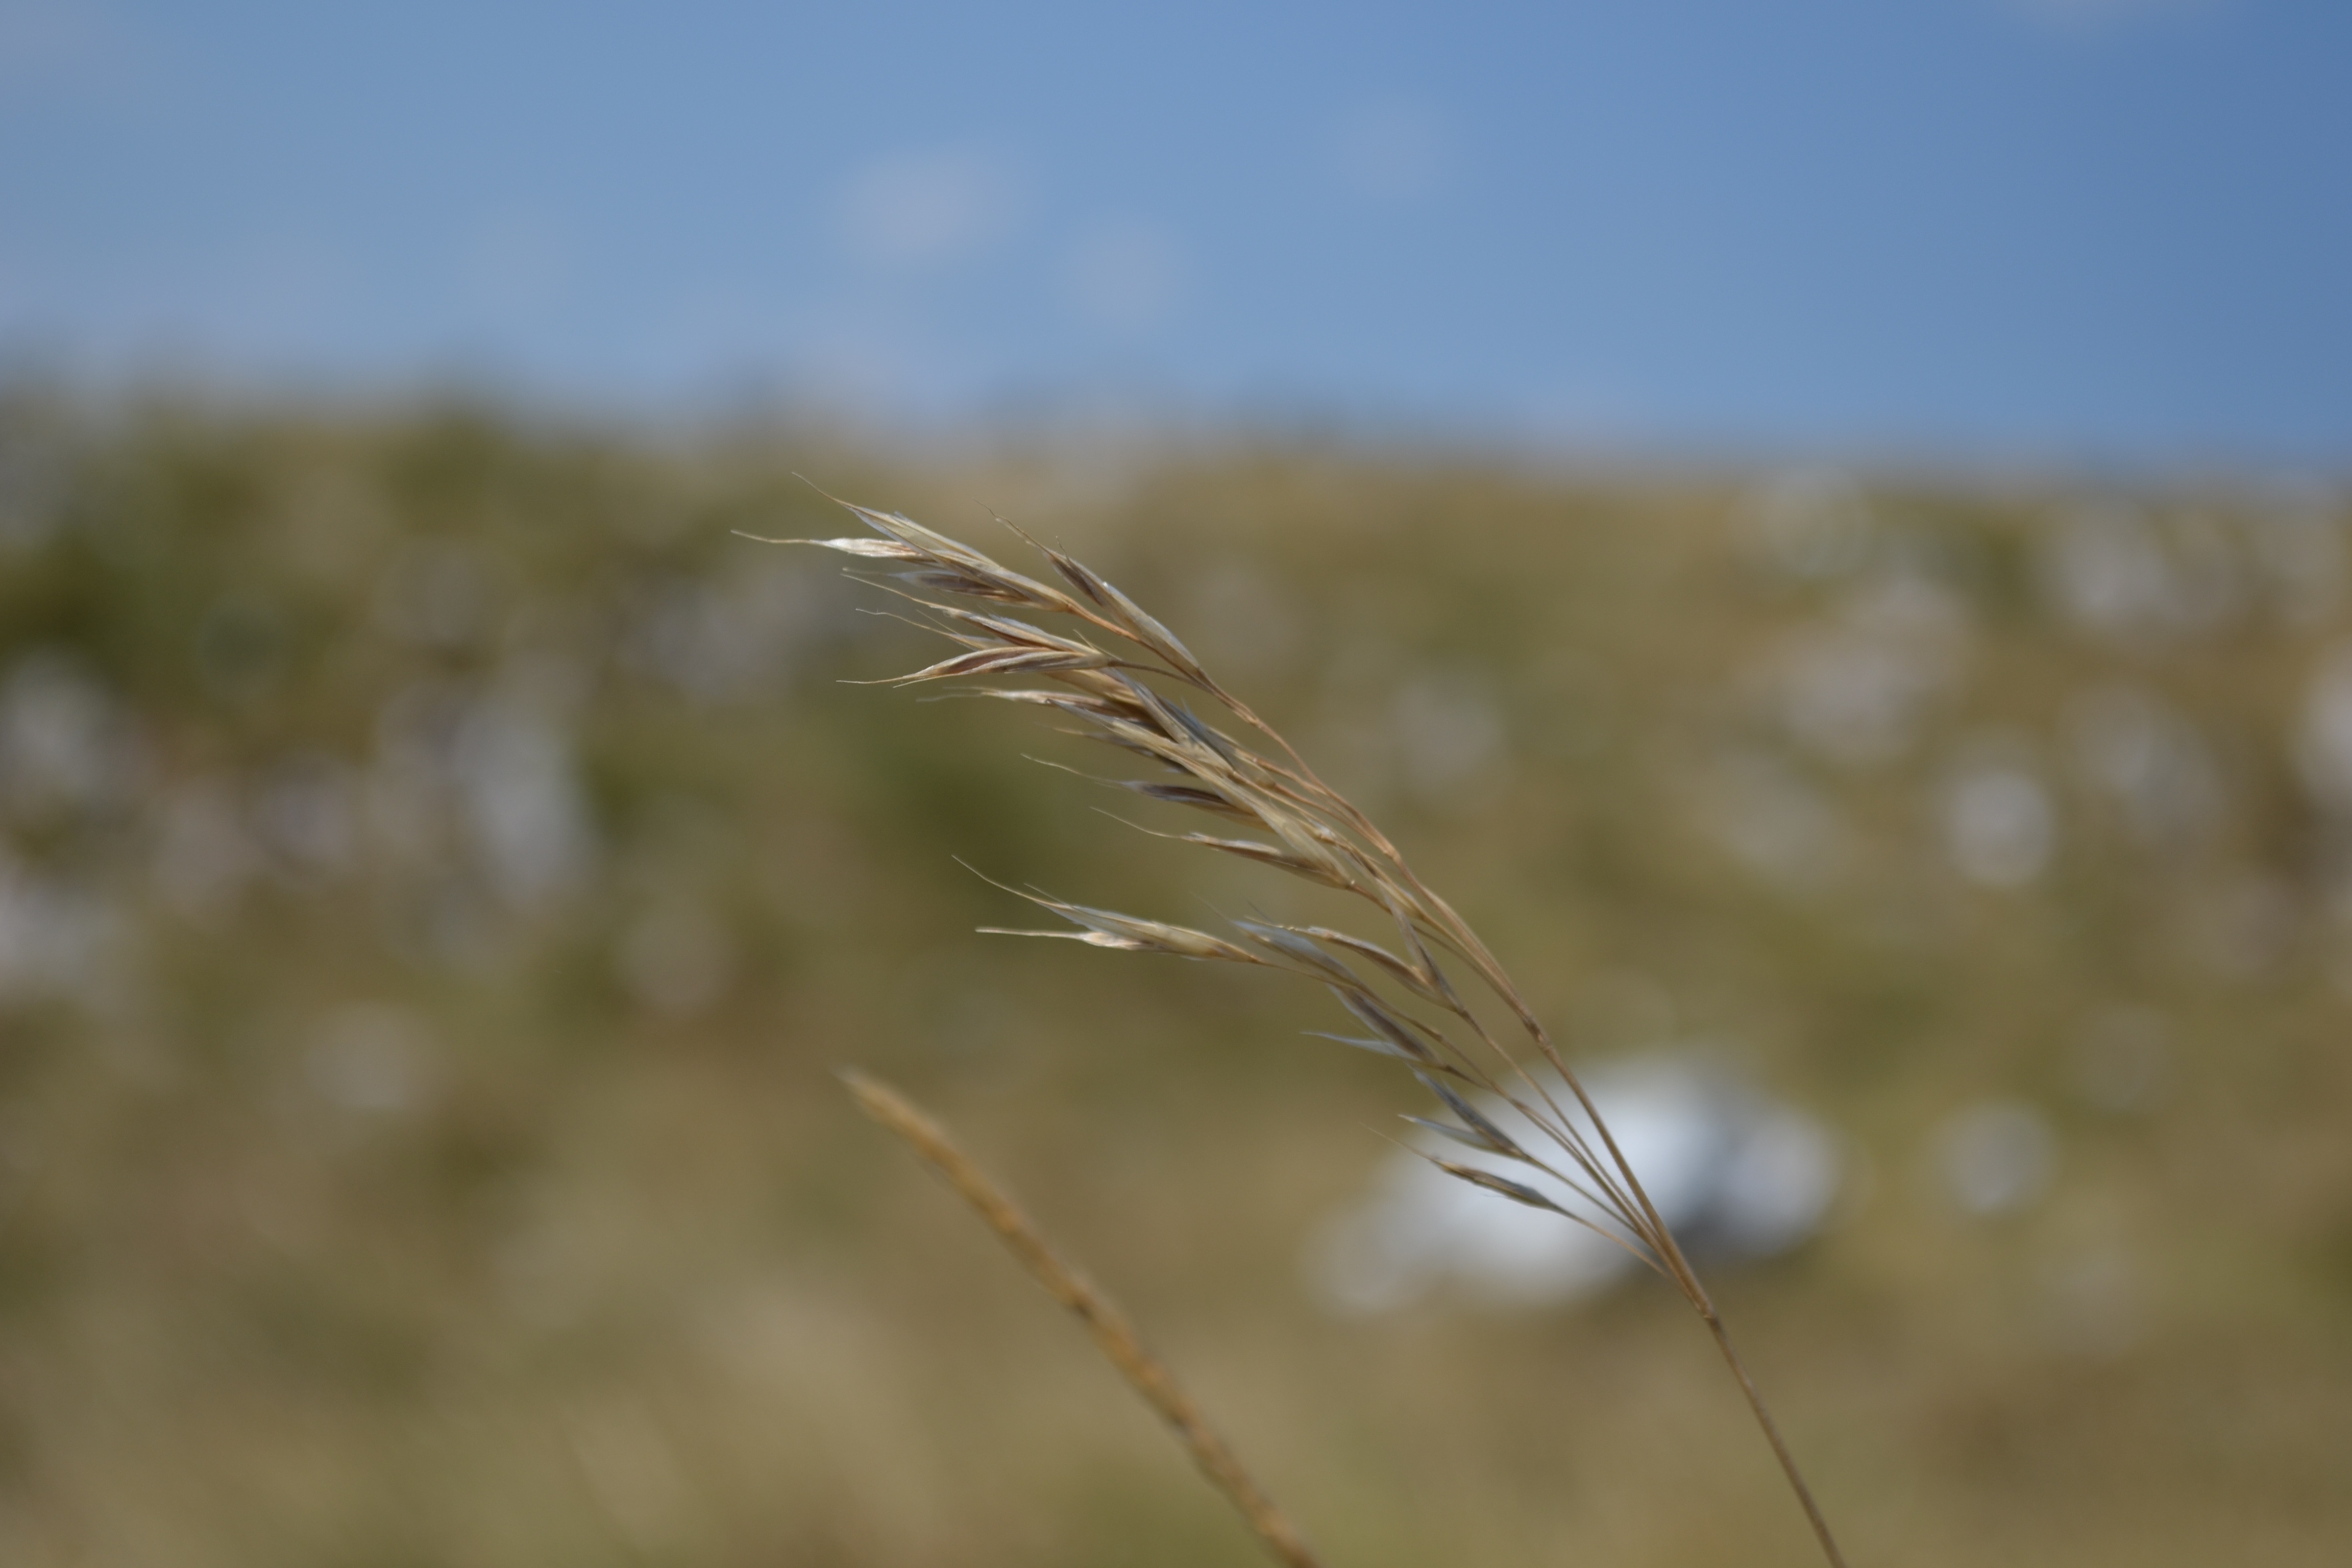
nature, grass, plant, field, meadow, wheat, prairie, sunlight, flower, summer, food, crop, soil, agriculture, plain, close up, blade of grass, outdoors, grassland, rye, habitat, ecosystem, steppe, flowering plant, natural environment, grass family, plant stem, land plant, phragmites, food grain